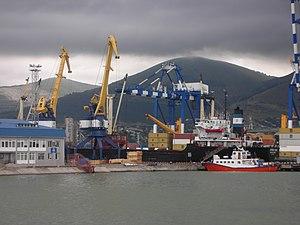
Novorossiisk est une ville du kraï de Krasnodar, dans le sud de la Russie, et un important port de commerce de la mer Noire. Novorossiisk est l'une des douze cités à avoir reçu le titre de « Ville héros » de l'Union soviétique. Sa population s'élevait à 251 013 habitants en 2013.